Emor

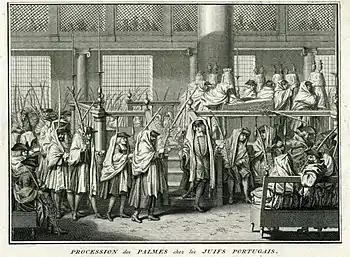
Sephardic Jews Observe Hoshanah Rabbah in the Portuguese Synagogue in Amsterdam (engraving by Bernard Picart, 1724)

Sukkot became one of the most important feasts in Judaism, as indicated by its designation as the Feast of the Lord or simply "the Feast." Perhaps because of its wide attendance, Sukkot became the appropriate time for important state ceremonies. Moses instructed the children of Israel to gather for a reading of the Law during Sukkot every seventh year. King Solomon dedicated the Temple in Jerusalem on Sukkot. And Sukkot was the first sacred occasion observed after the resumption of sacrifices in Jerusalem after the Babylonian captivity.